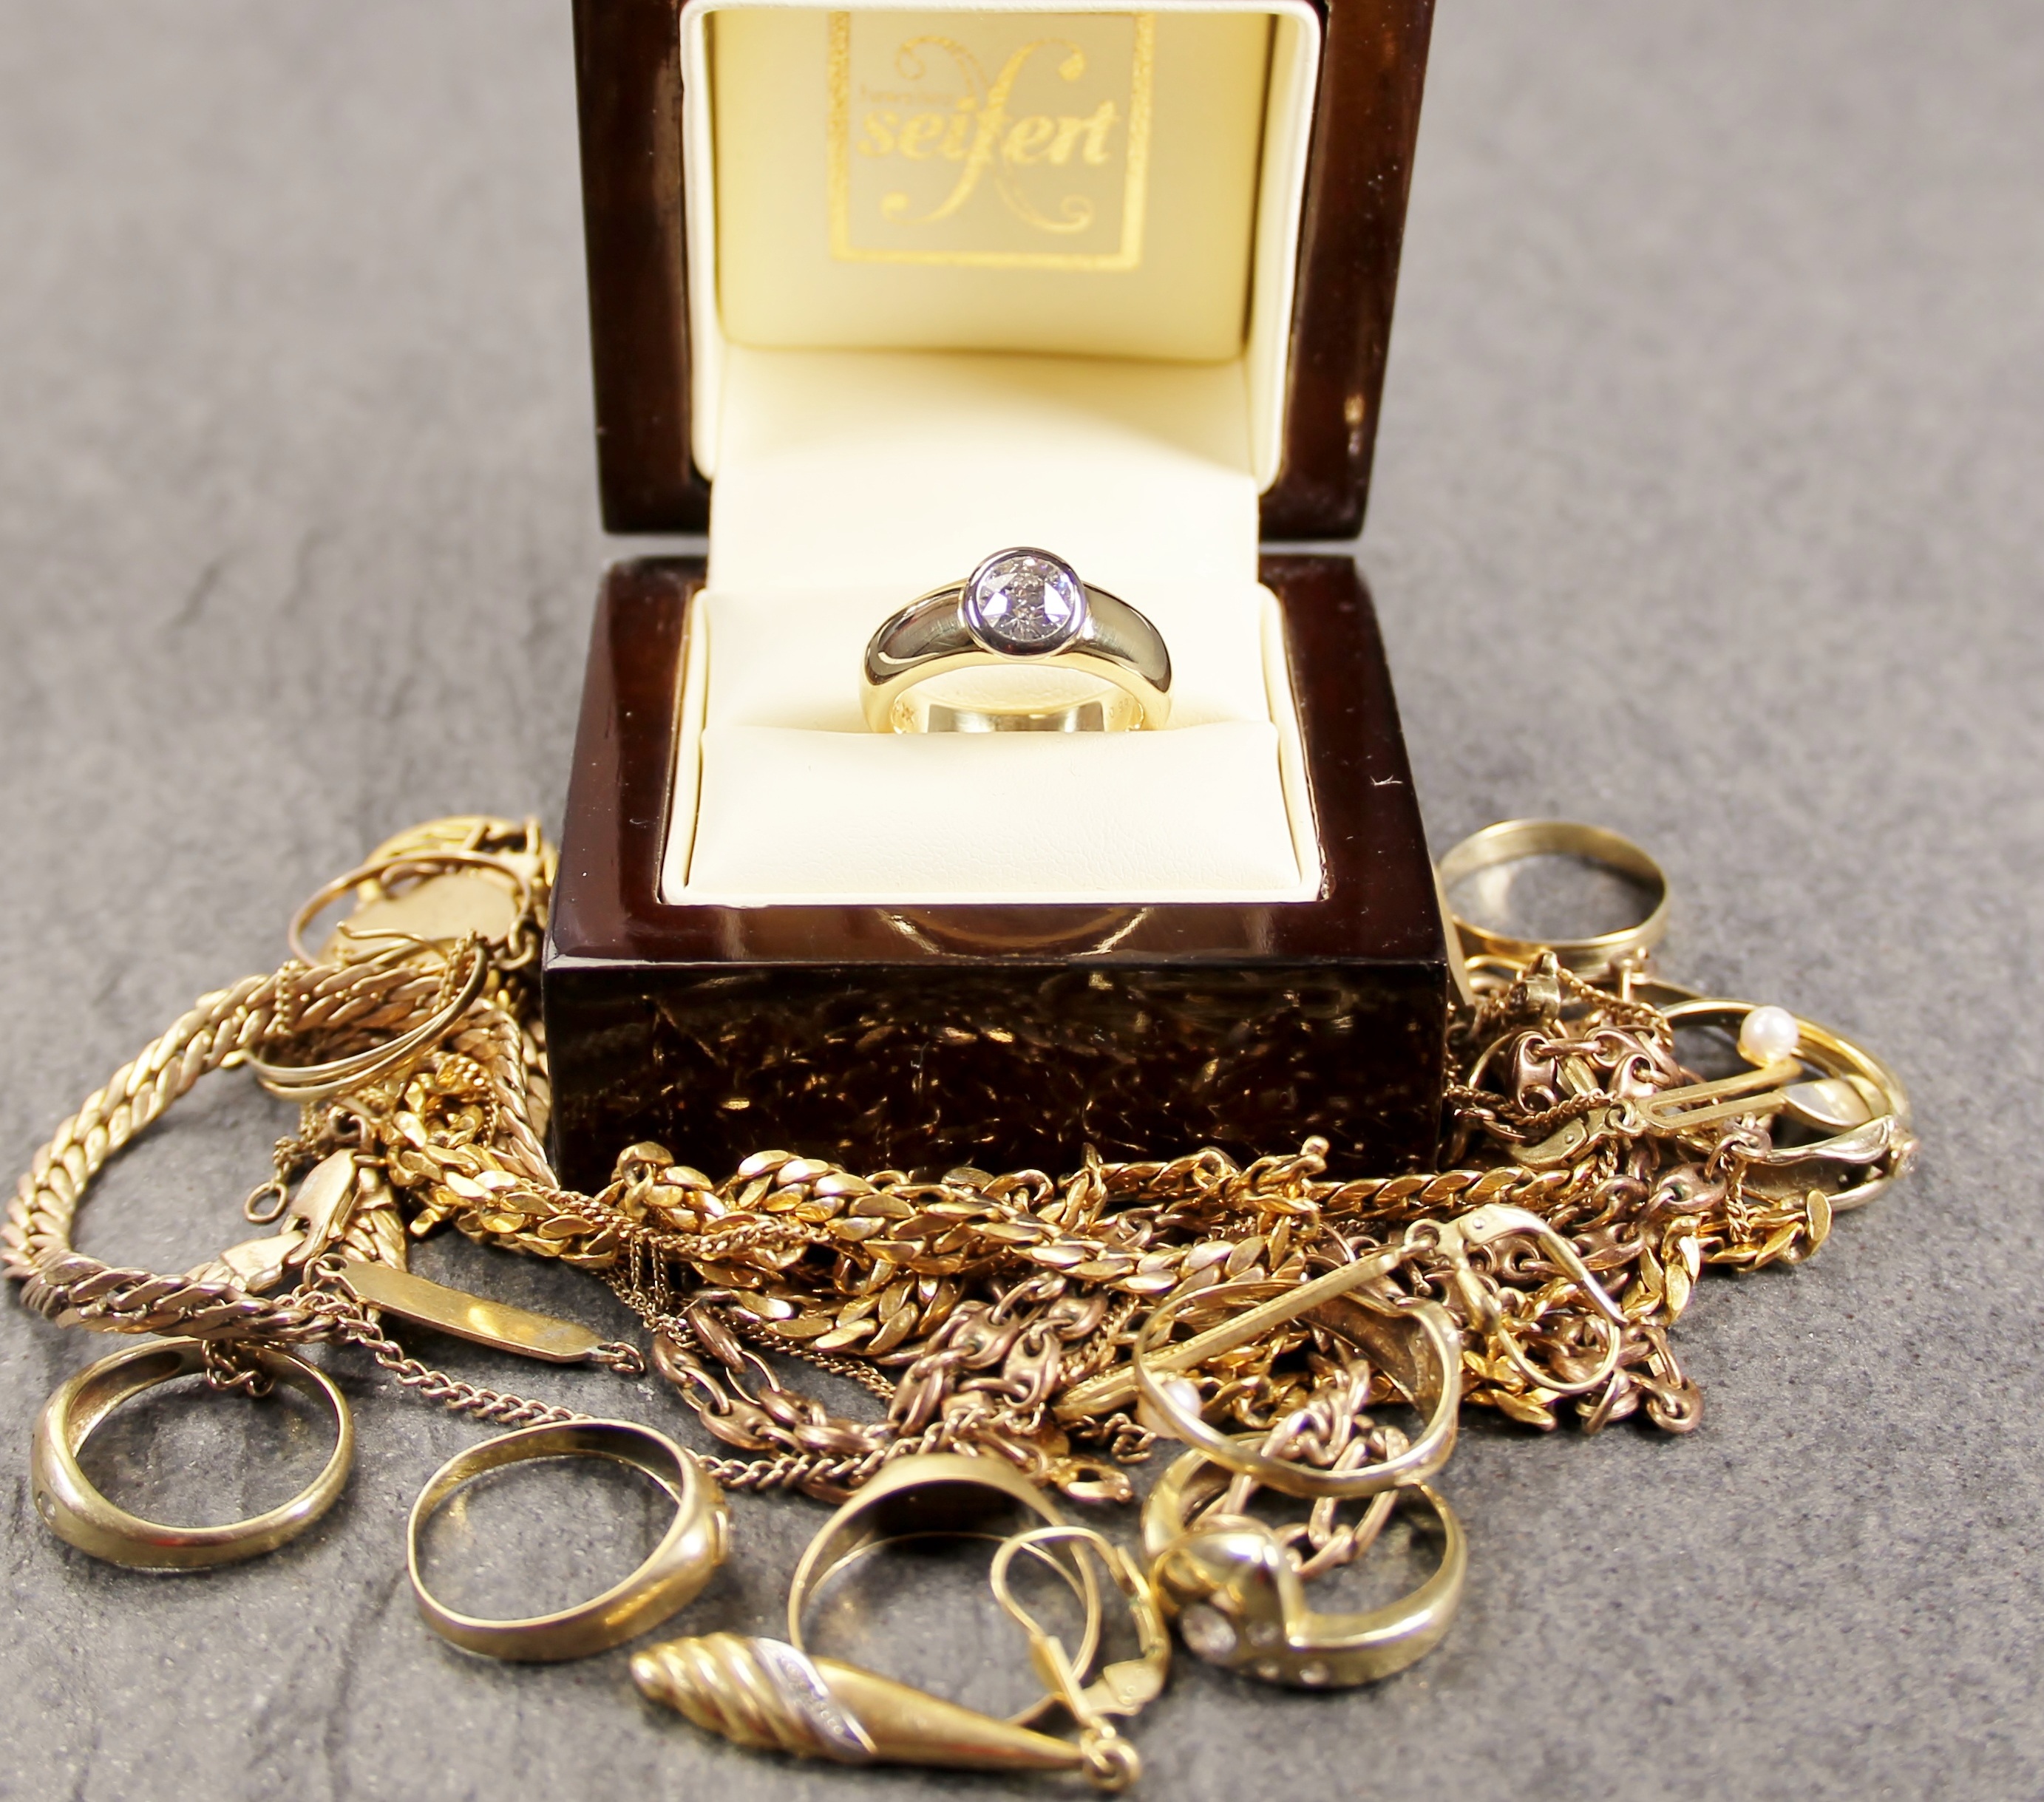
chain, metal, jewellery, gold, rings, pendant, locket, fashion accessory, gold buying